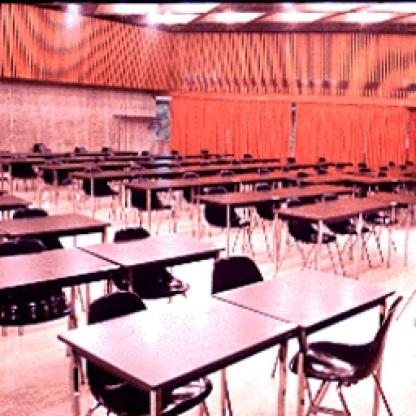
Scene: Indoor